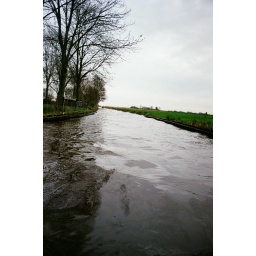
Giethoorn boat trip 4.8 x chilly sheep picnic in the car